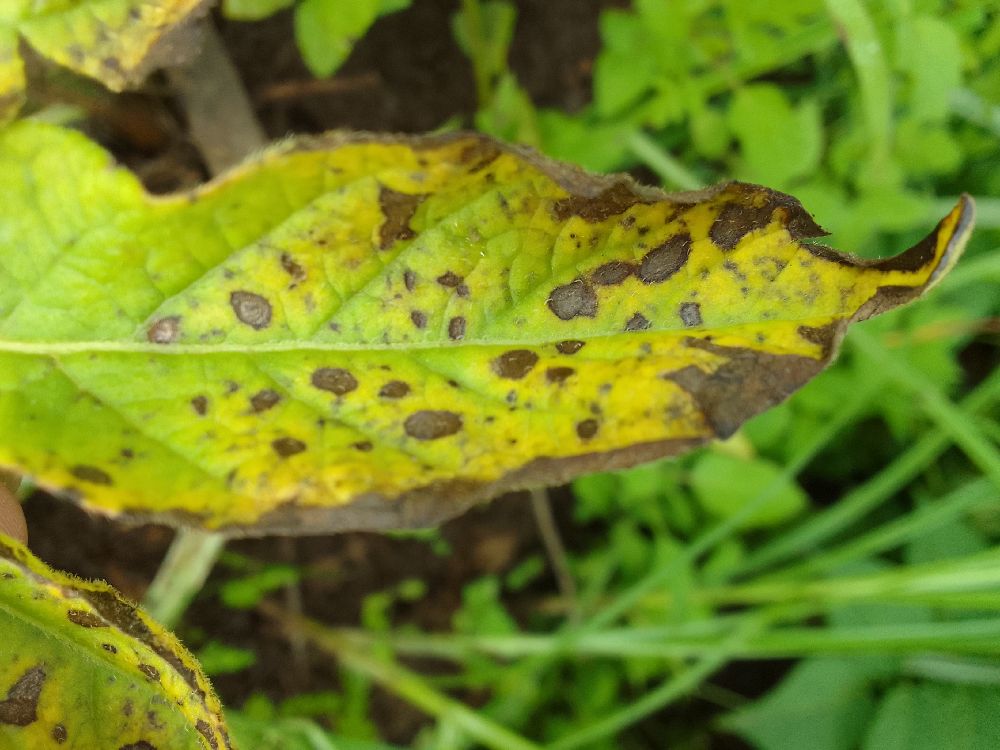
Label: Early blight